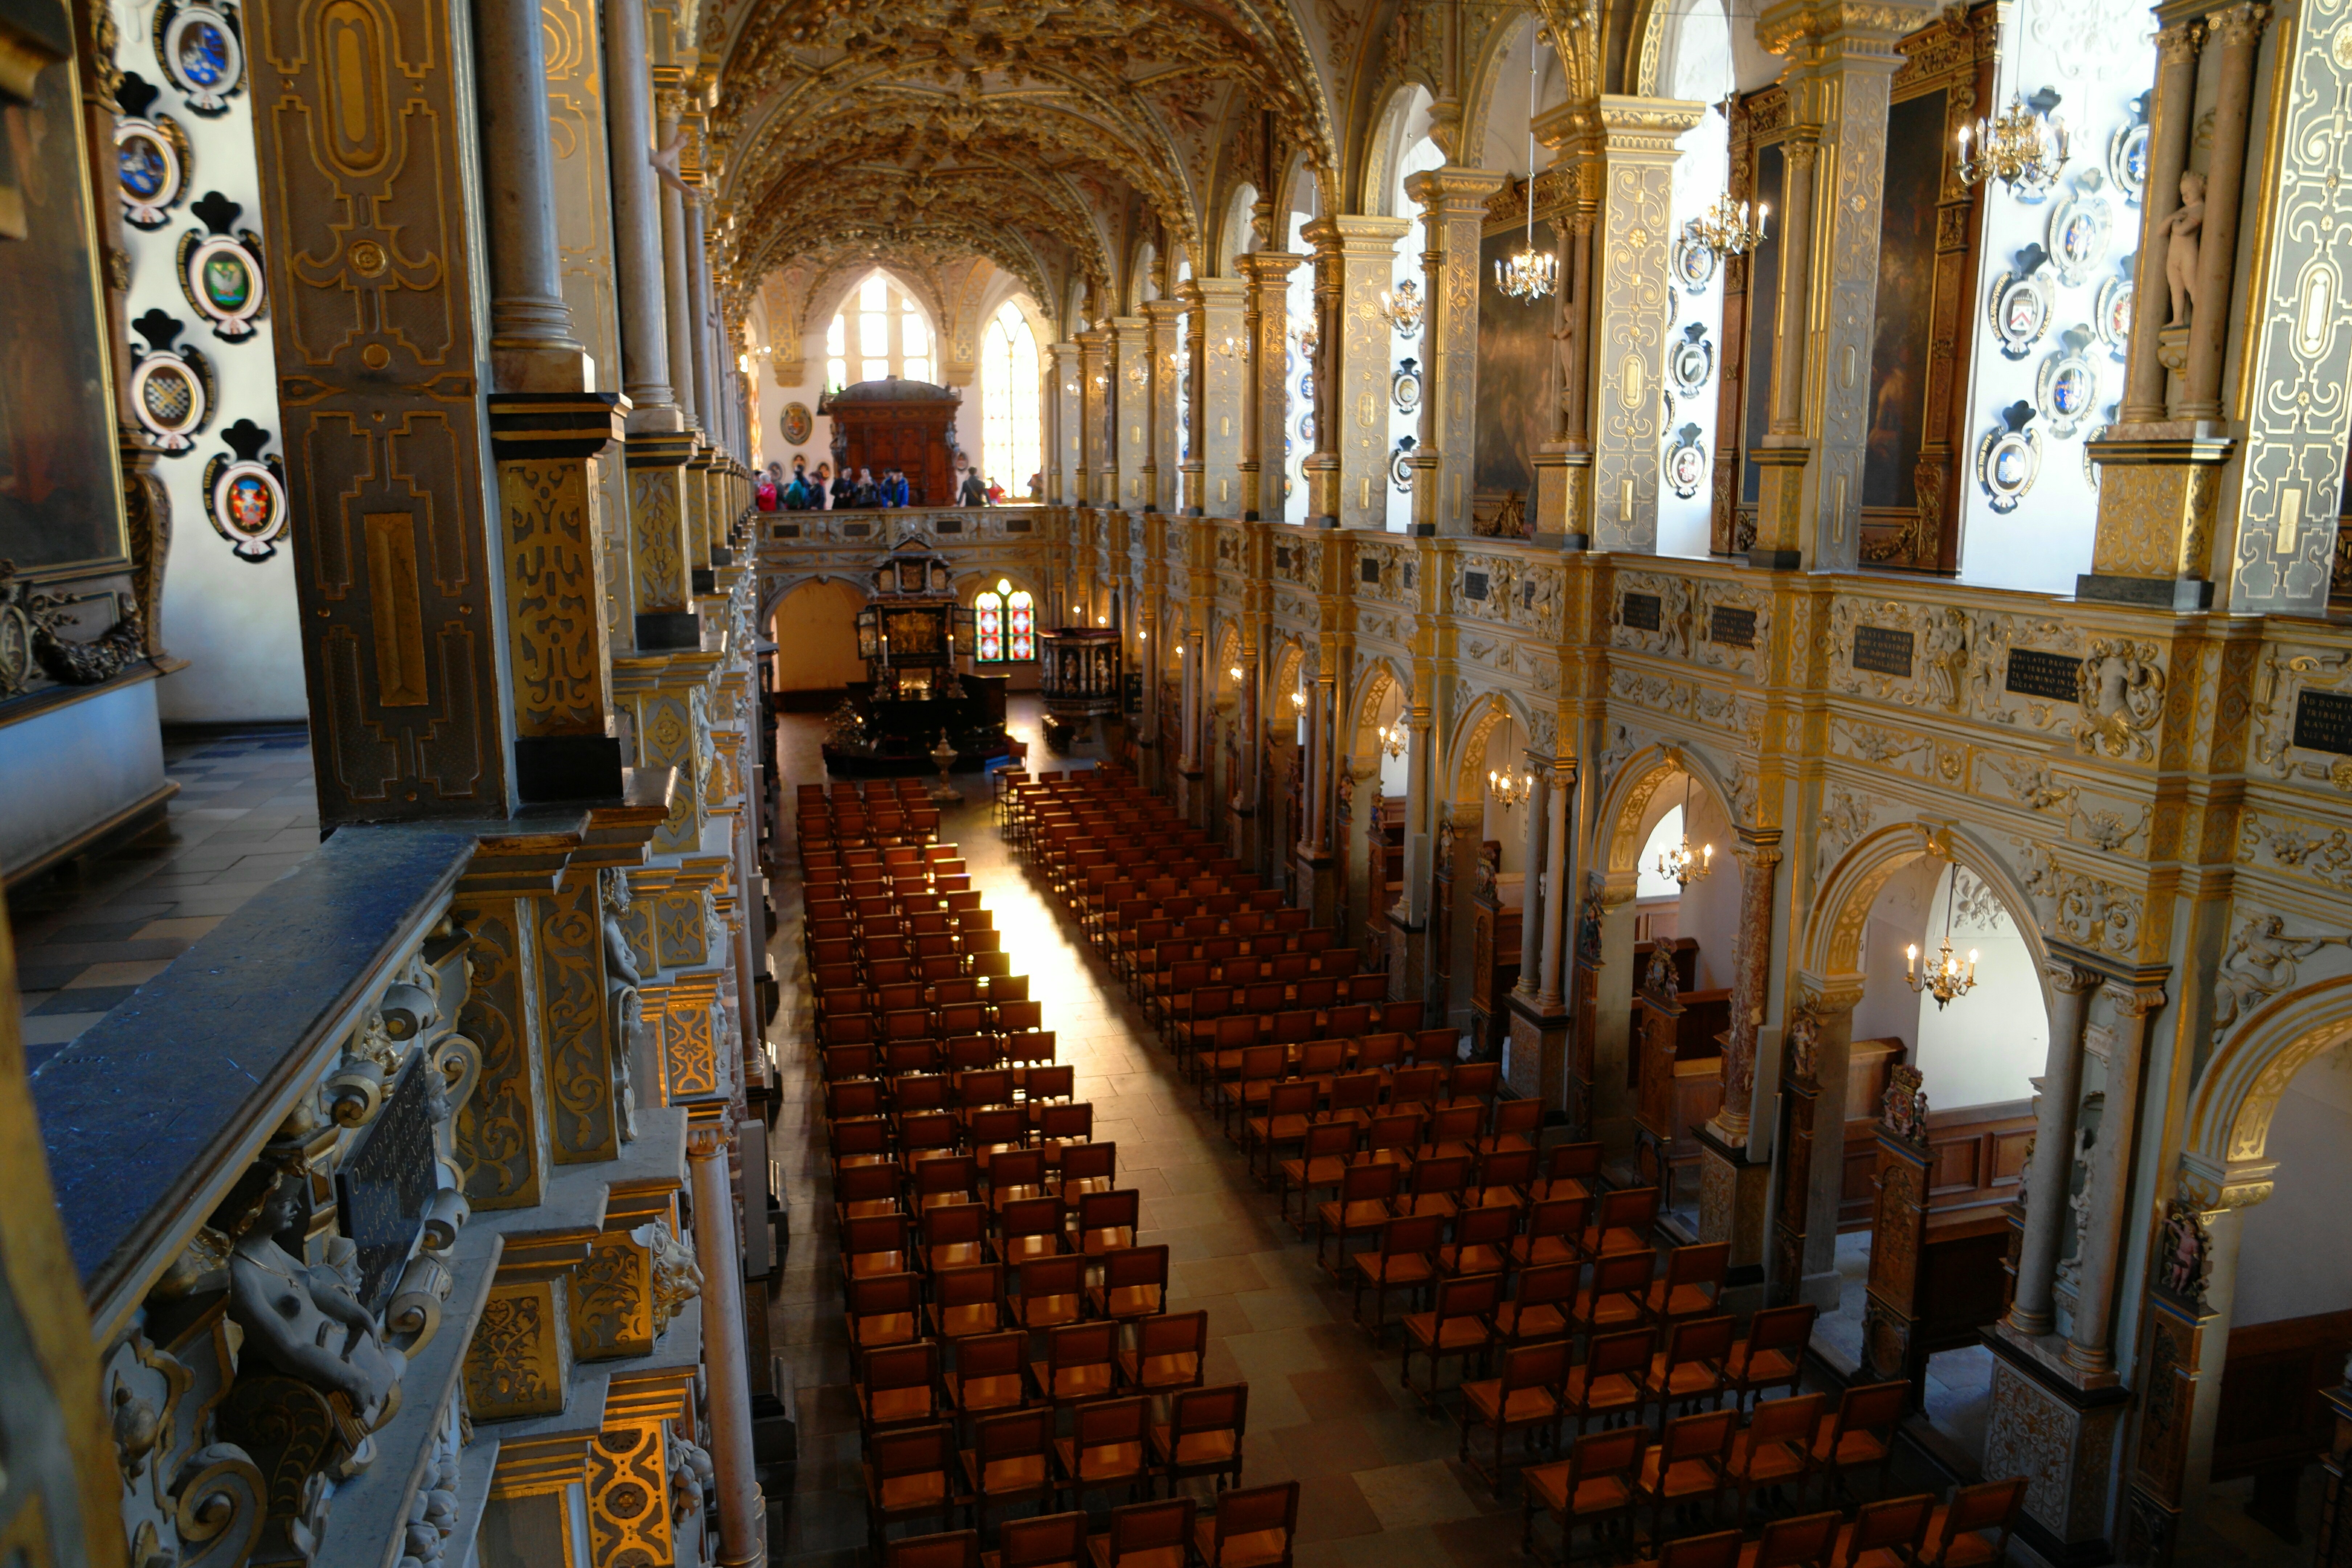
architecture, building, palace, tourist, castle, church, cathedral, chapel, attraction, place of worship, aisle, art, denmark, synagogue, renaissance, famous, paintings, basilica, popular, danish, ancient history, frederiksborg castle, hiller d, king frederik 2, 1560, dutch renaissance style, birgitte g ye, trolle, christian 4, castle chapel